Dunlop, East Ayrshire

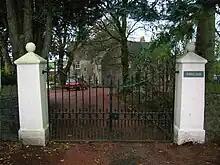
The entrance to the old manse at Kirklands

She was the patron of Burns already referred to and copied extra poems and letters to her copy of his 1786 Kilmarnock Edition, known as The Dunlop Burns held at the Rosenbach Museum and Library.